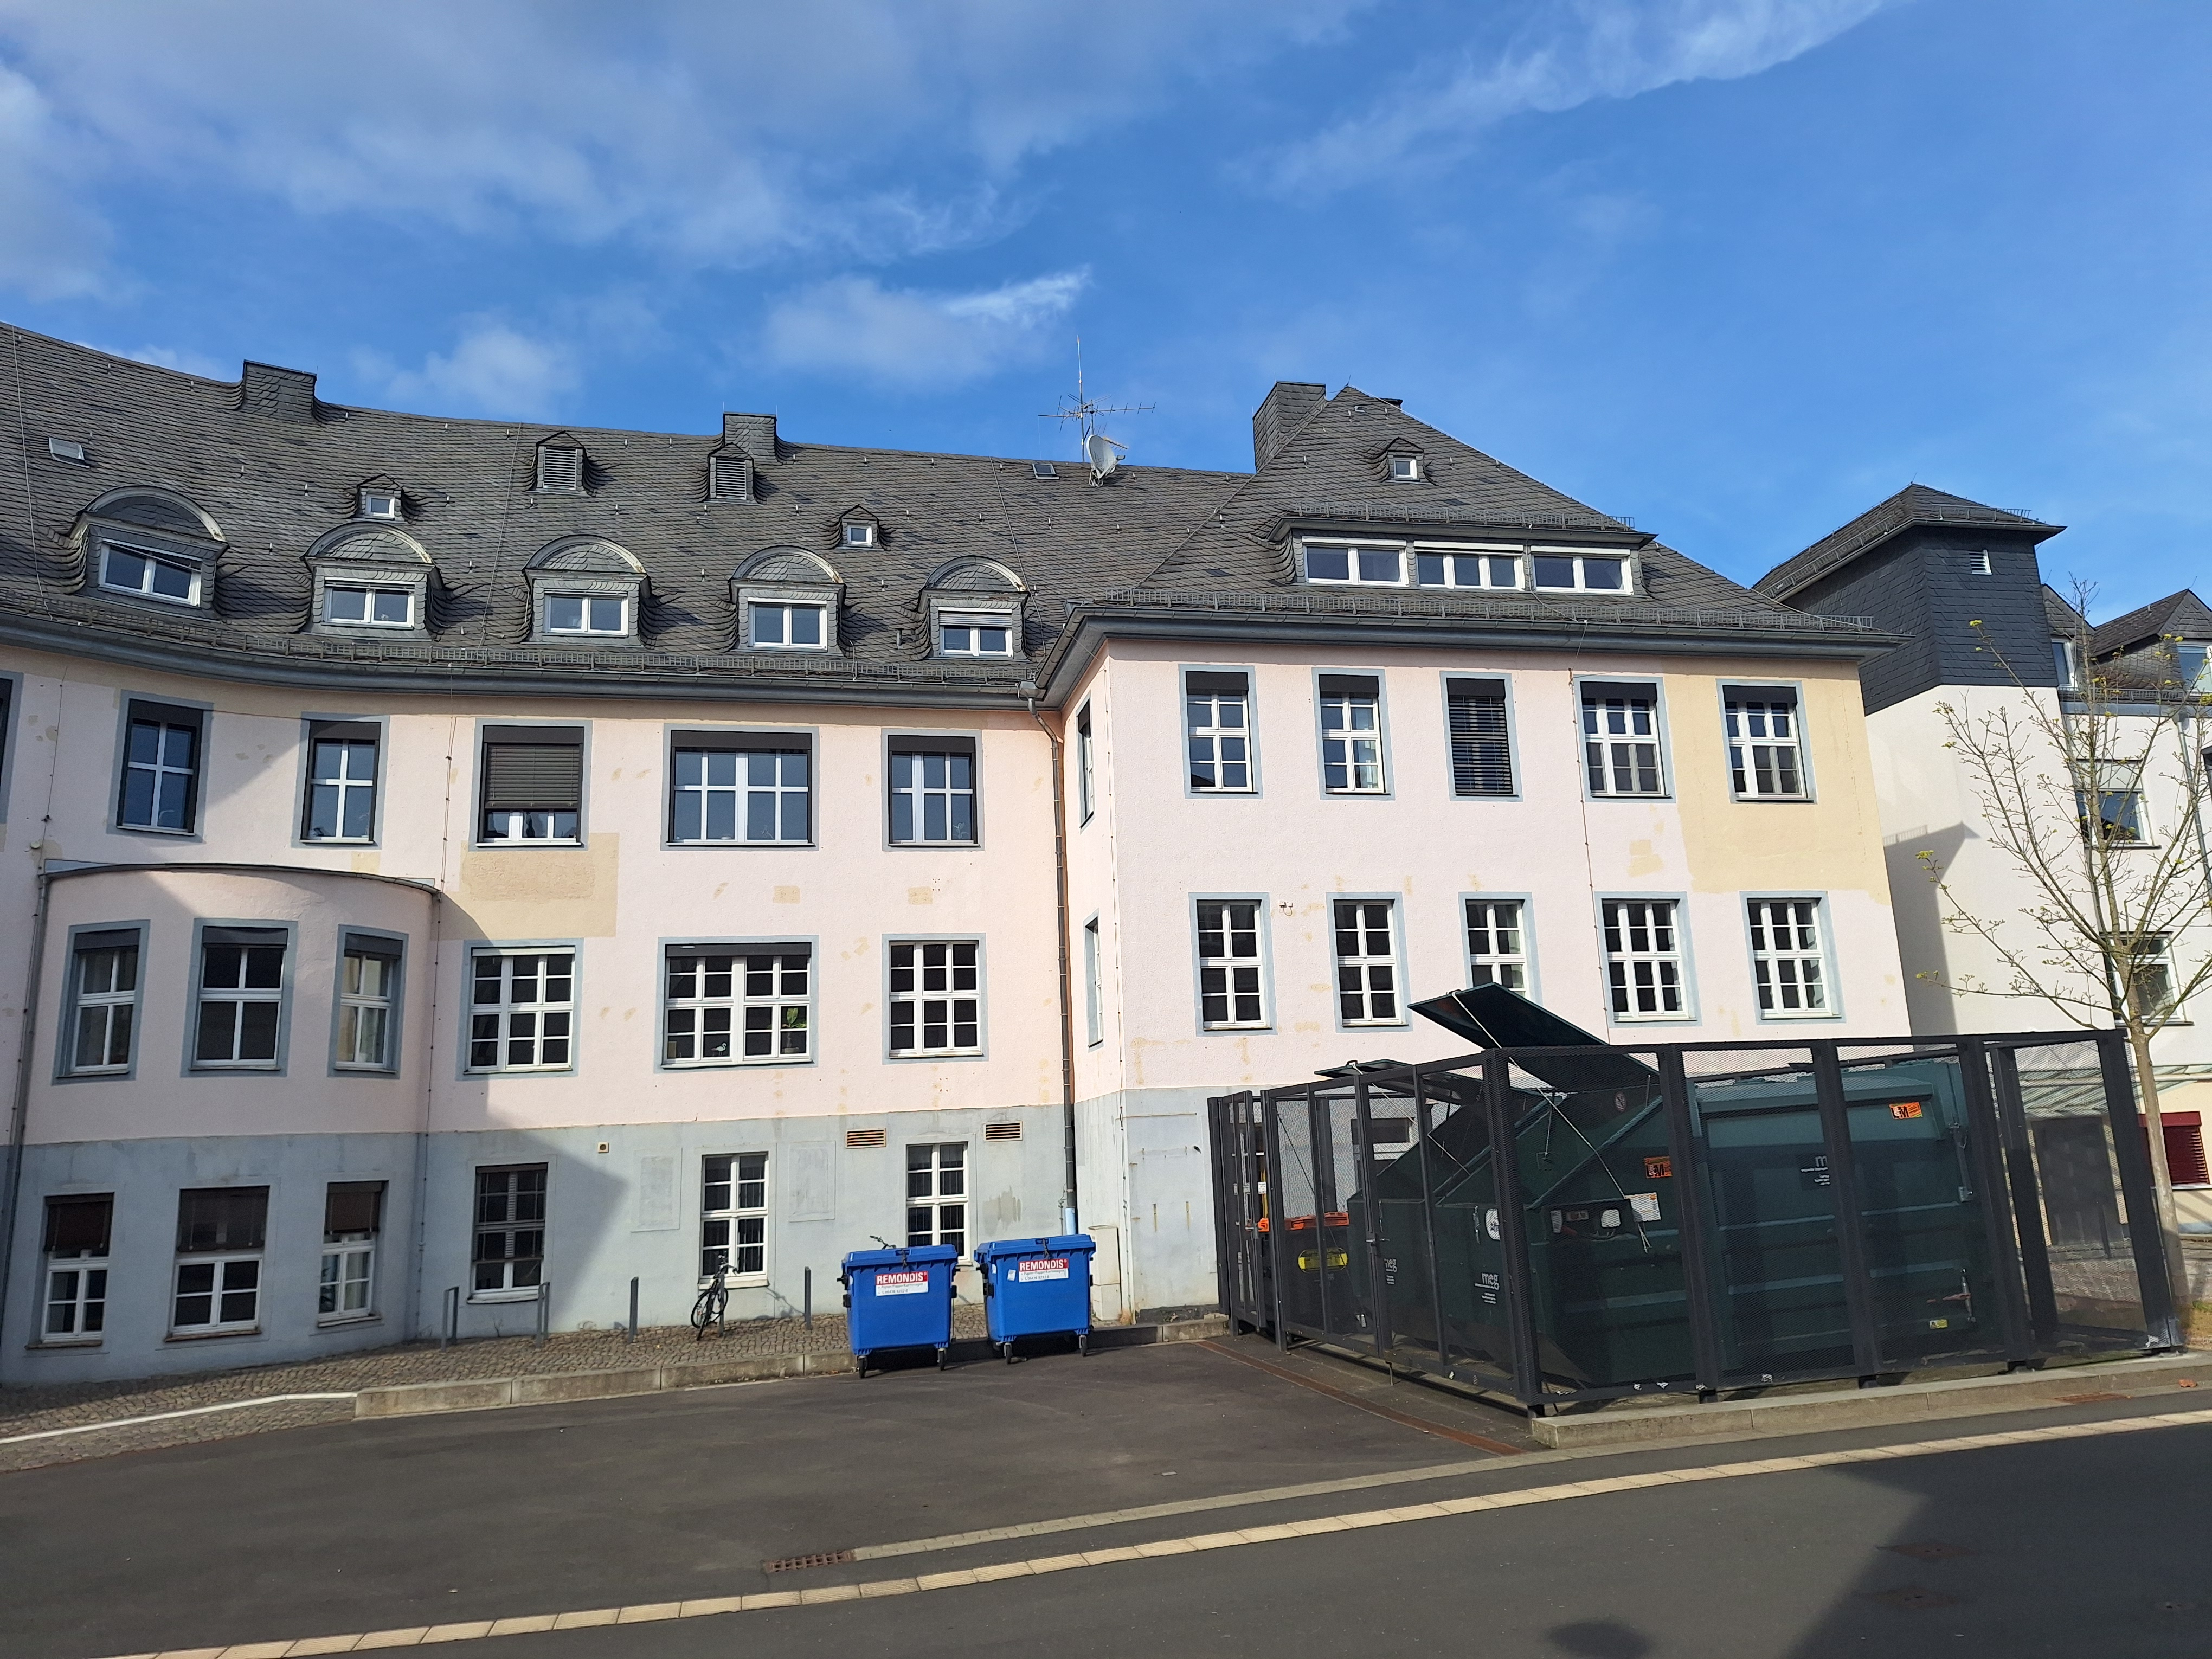
Building: Deutschhausstraße 3